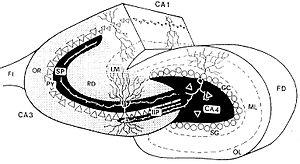
L'élagage synaptique est le processus d'élimination des synapses qui se produit entre la petite enfance et le début de la puberté chez les humains. Le même phénomène se produit chez de nombreux mammifères. Ce mécanisme comprend d'une part l'élagage des axones et d'autre part celui des dendrites.